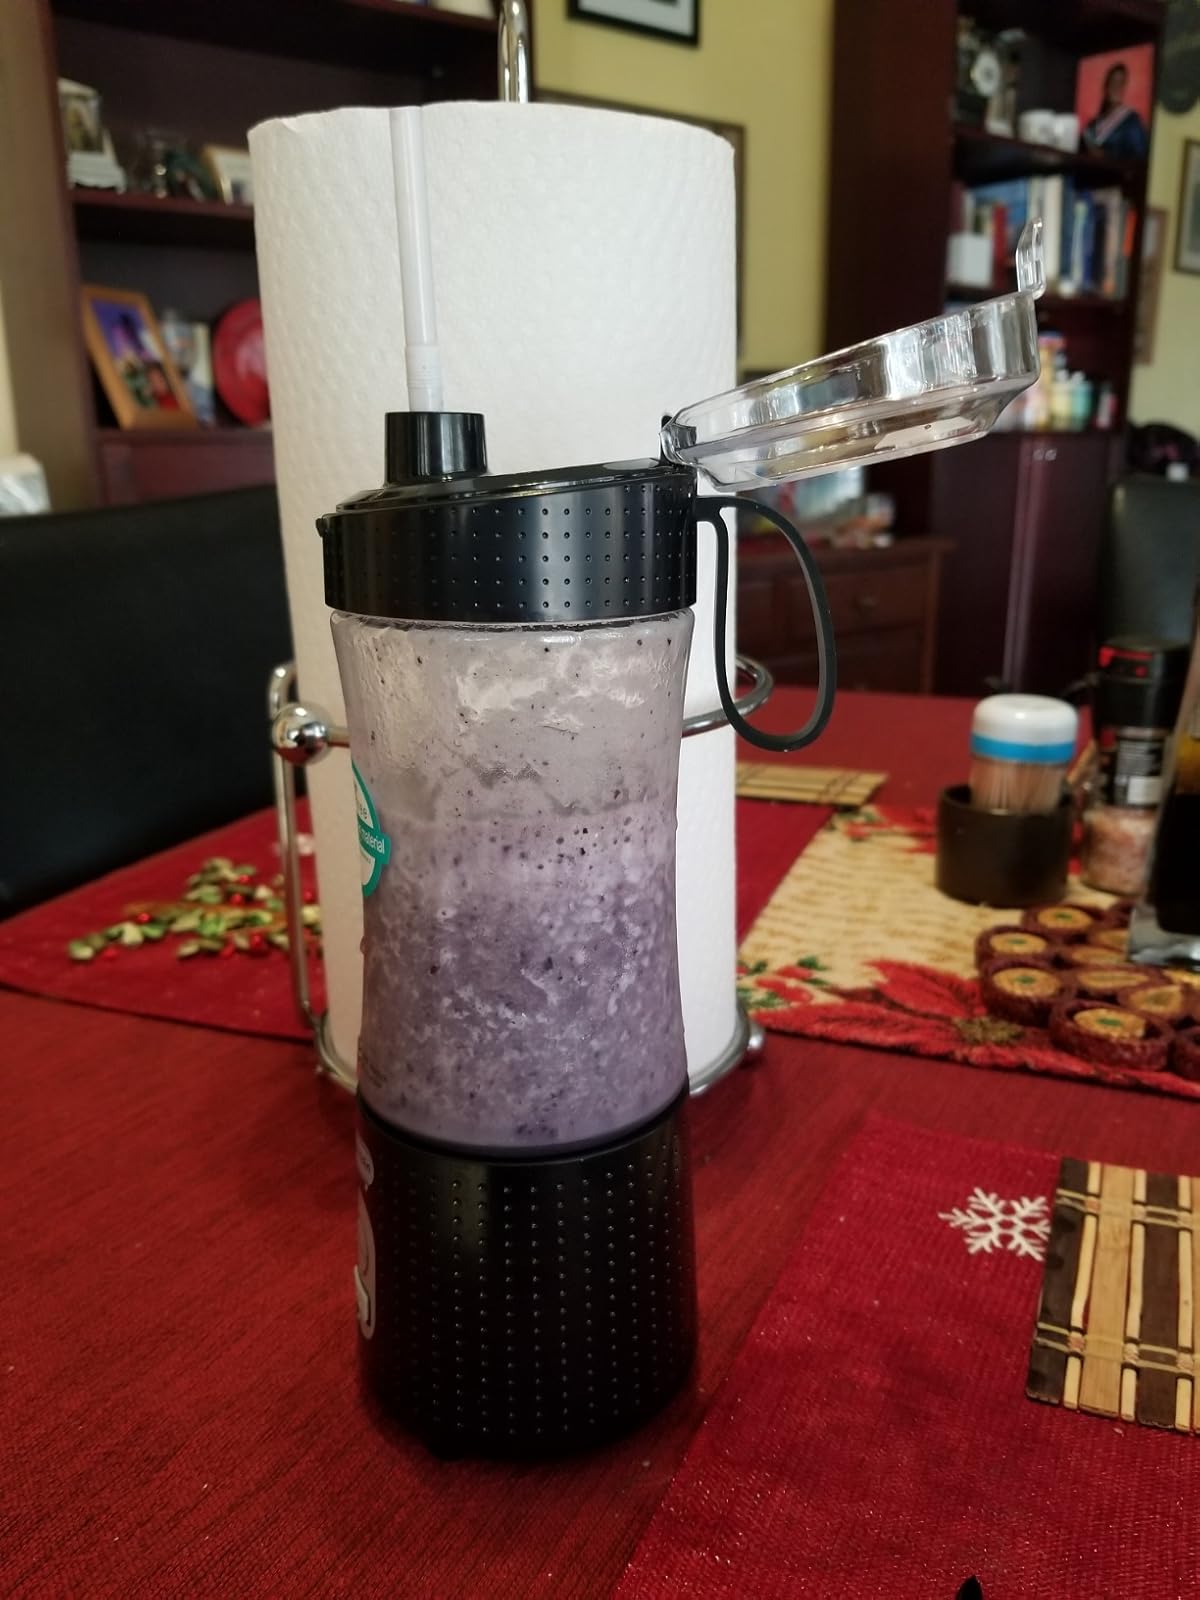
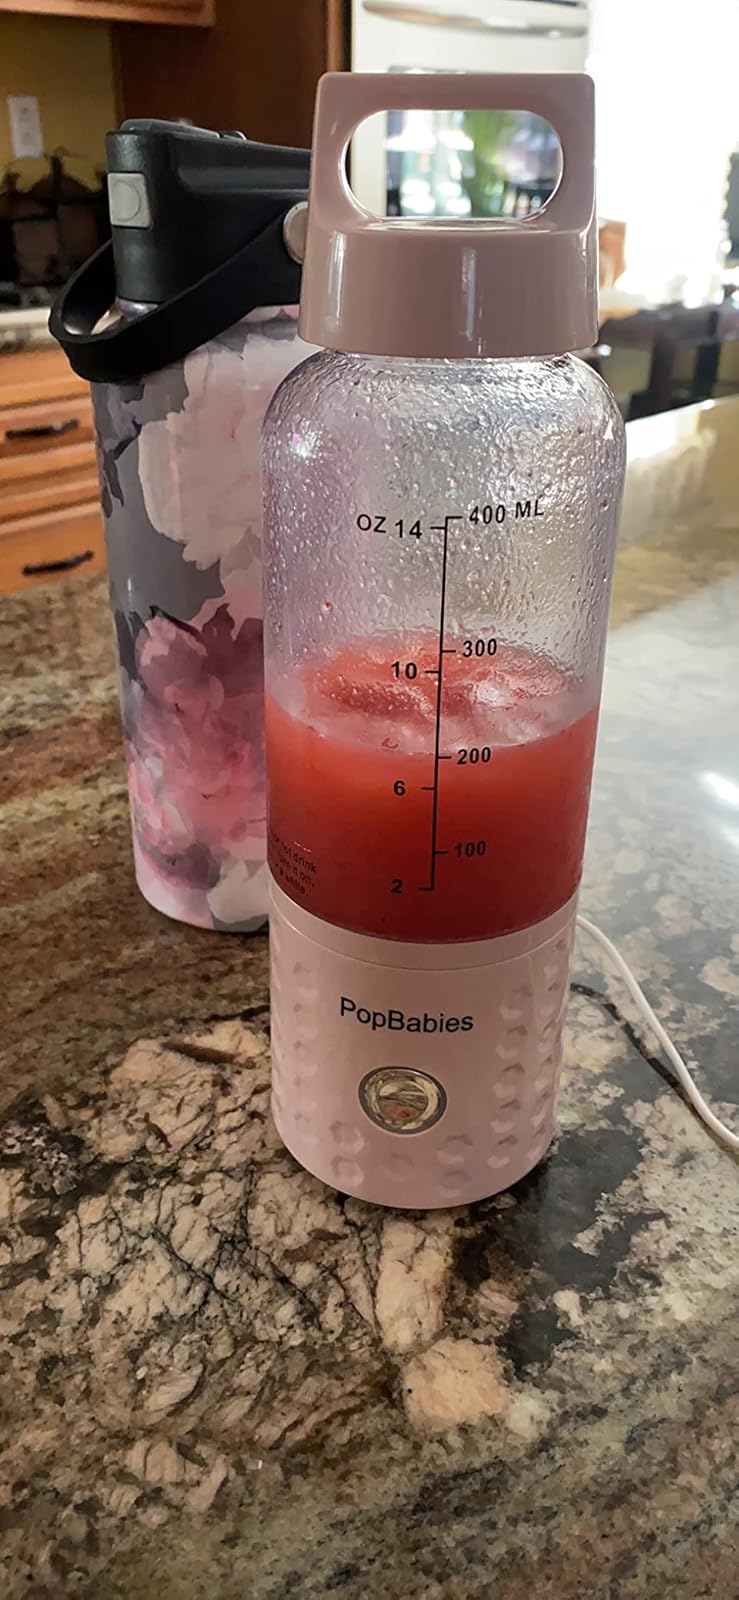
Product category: items_blender
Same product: no